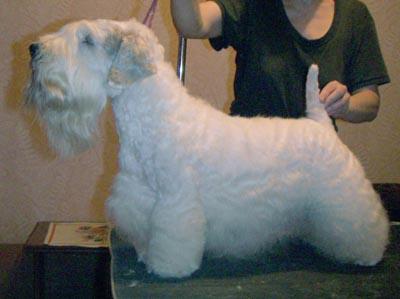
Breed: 211-n000058-Sealyham_terrier